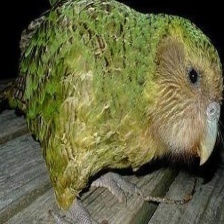
Species: KAKAPO
Scientific name: STRIGOPS HABROPTILUS